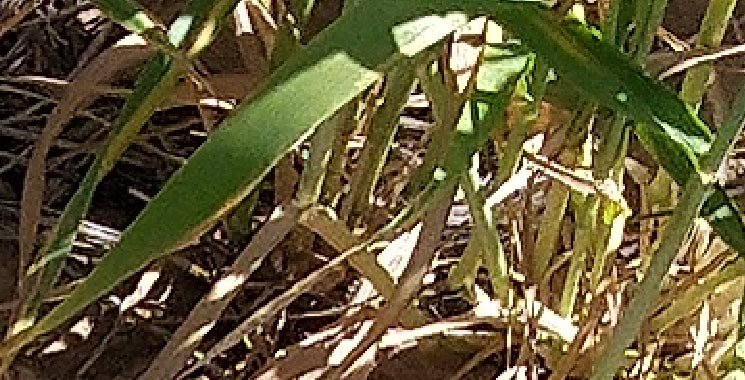
Label: Wheat___Healthy